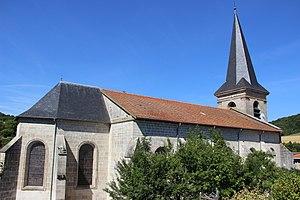
Eglise Saint-Martin de Salmagne